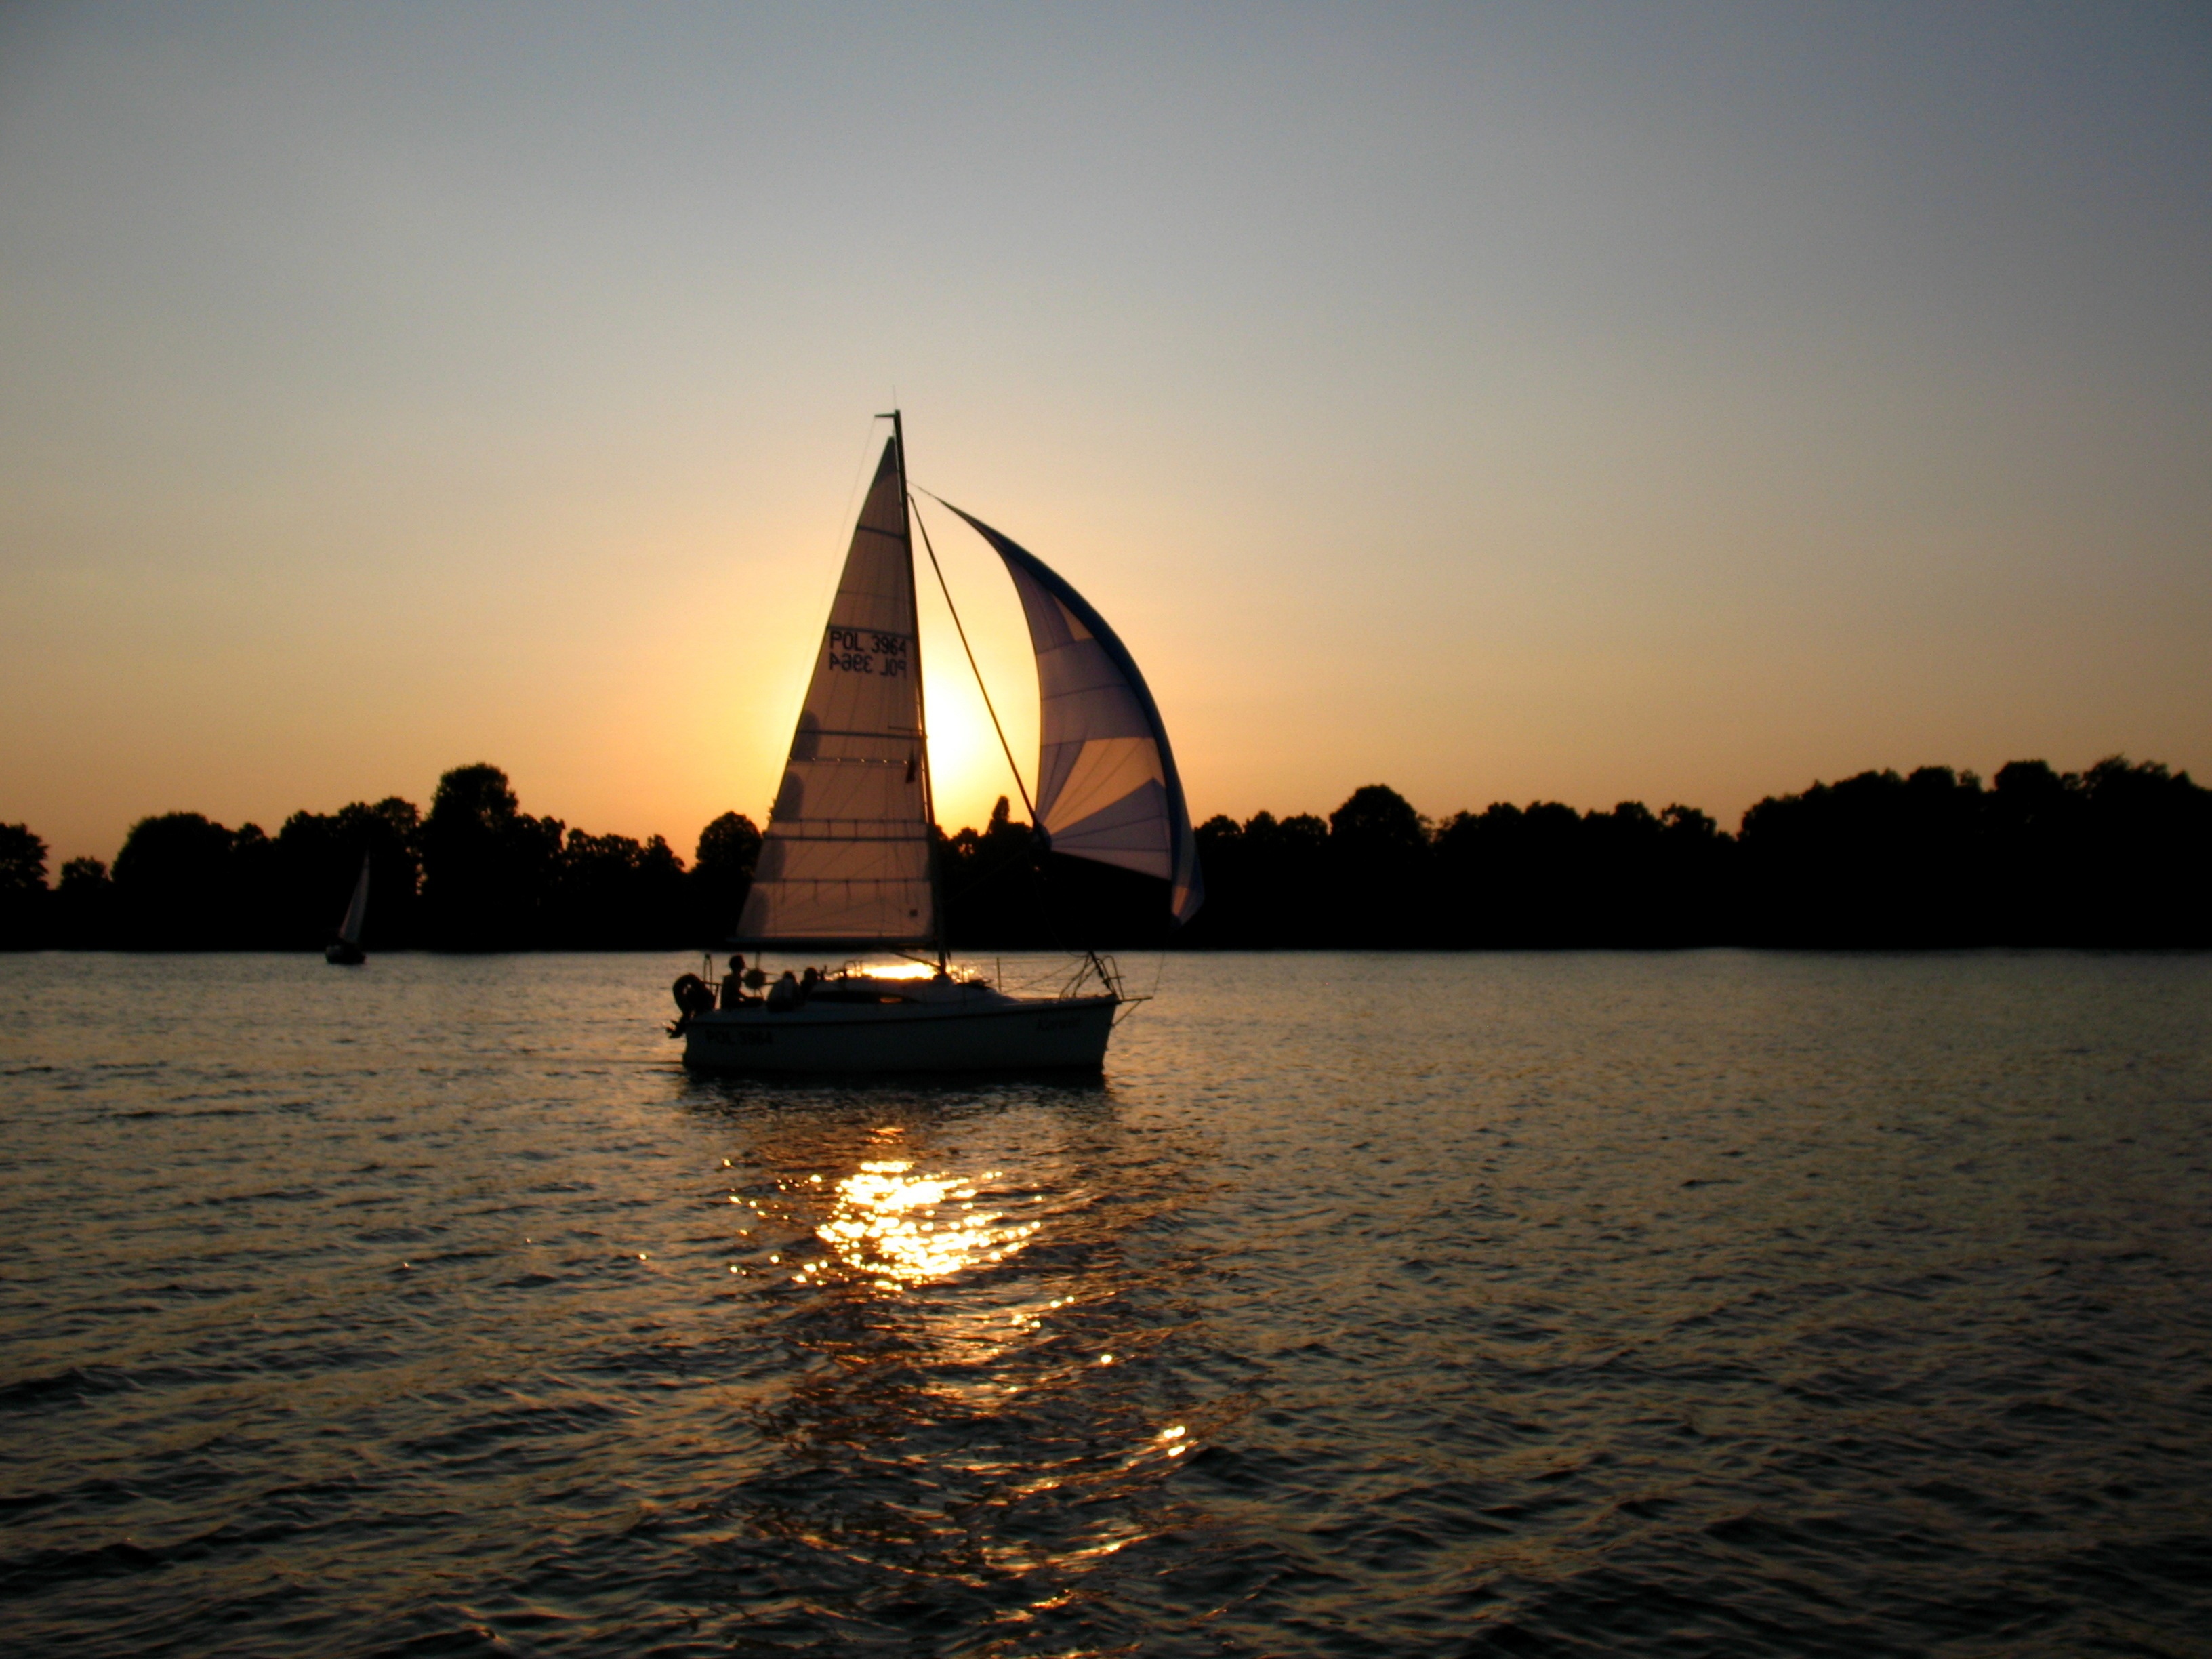
sea, horizon, sunrise, sunset, boat, sunlight, morning, lake, view, dawn, dusk, evening, reflection, vehicle, sailing, bay, sailboat, boating, sail, watercraft, masuria, sailing ship